Cotacachi (city)

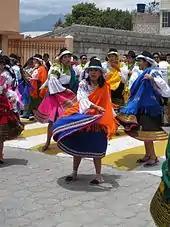
Cotacachi dancers

Cotacachi and the surrounding communities boasts one of the highest concentrations of indigenous people in the country of Ecuador. Due to its location close to the metropolitan areas of Ibarra and Quito, as well as proximity to the coastal province of Esmeraldas, it is also home to great diversity. Many mestizo people (coming from Quito) and many Afro-Ecuadorians (coming from Esmeraldas) live in and around the city. In recent years, the demographic has shifted to include many foreign retirees. On a recent census, the number of resident foreigners totaled more than 500.